Port Angeles, Washington

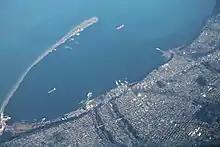
Aerial view of Port Angeles

Port Angeles is a city in and the county seat of Clallam County, Washington, United States. The population was 19,960 at the 2020 census, it is the most populous city in the county, as well as the most populous city on the Olympic Peninsula. The population was estimated at 20,101 in 2023.